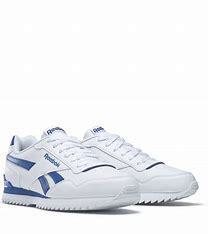
Brand: Reebok
Model: Royal Glide